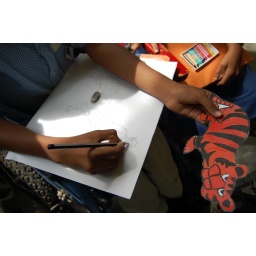
its a special kid who s sitting in his wheel chair doing his art work...my favourite photo